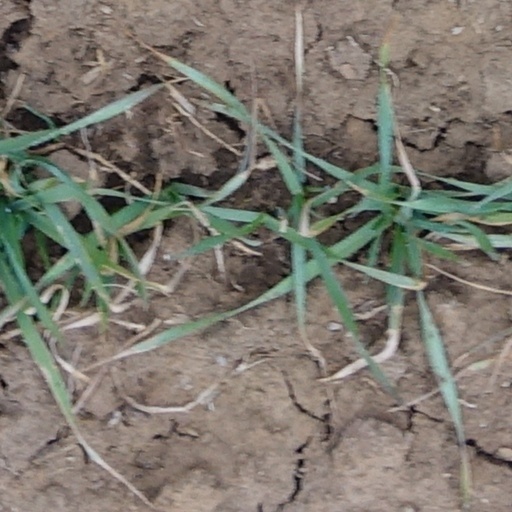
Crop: wheat